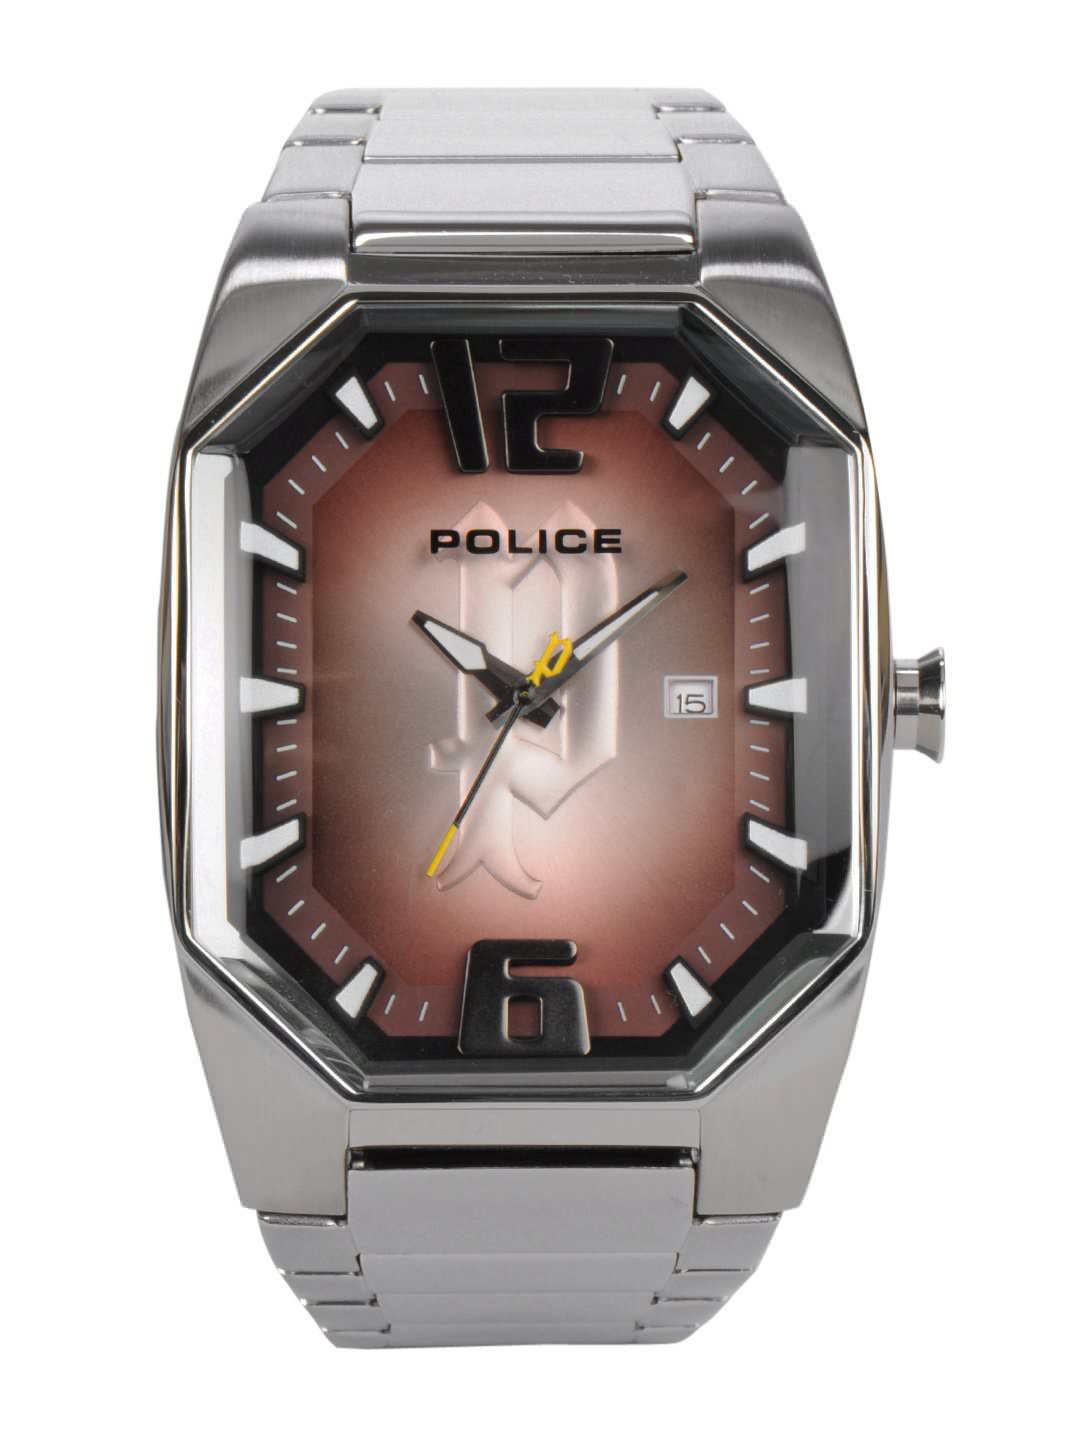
Police Men Copper-Toned Dial Watch PL12895JS
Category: Accessories / Watches / Watches
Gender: Men
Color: Copper
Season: Winter 2016
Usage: Casual